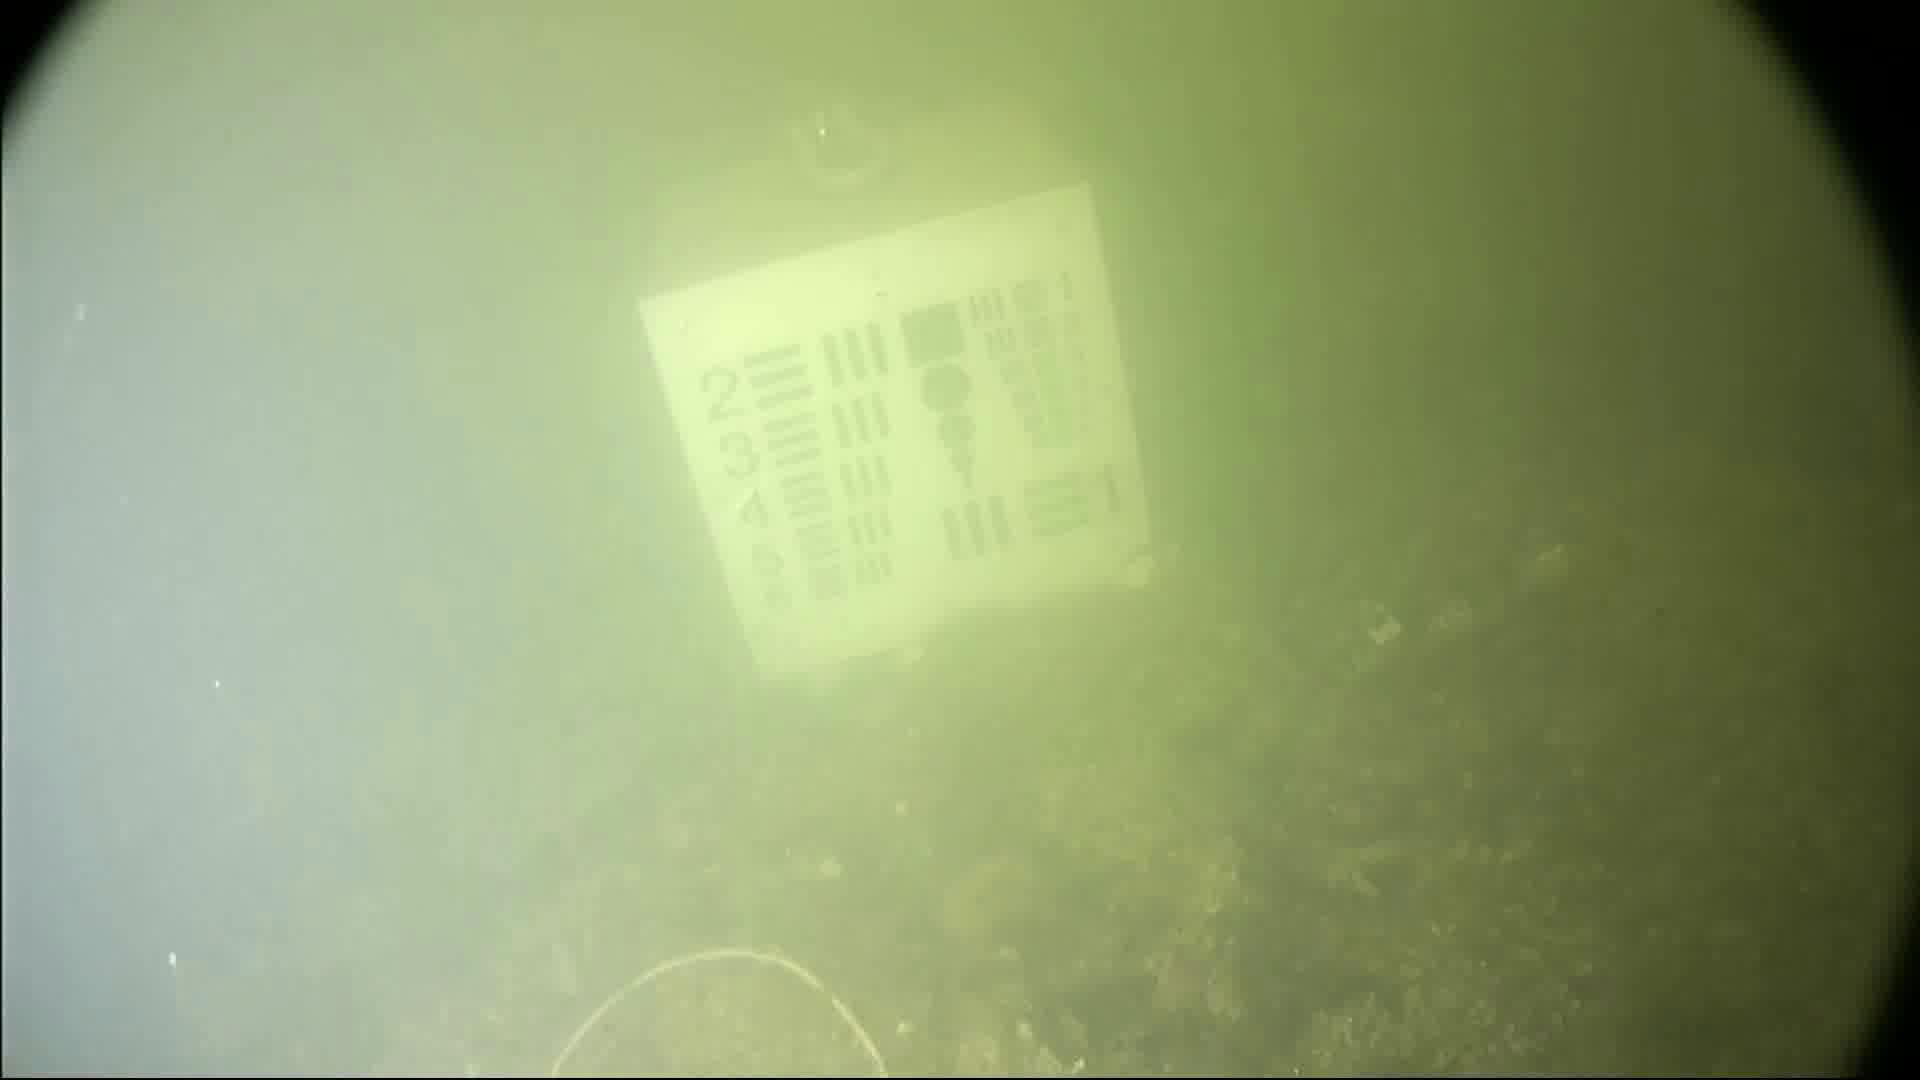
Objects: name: crab